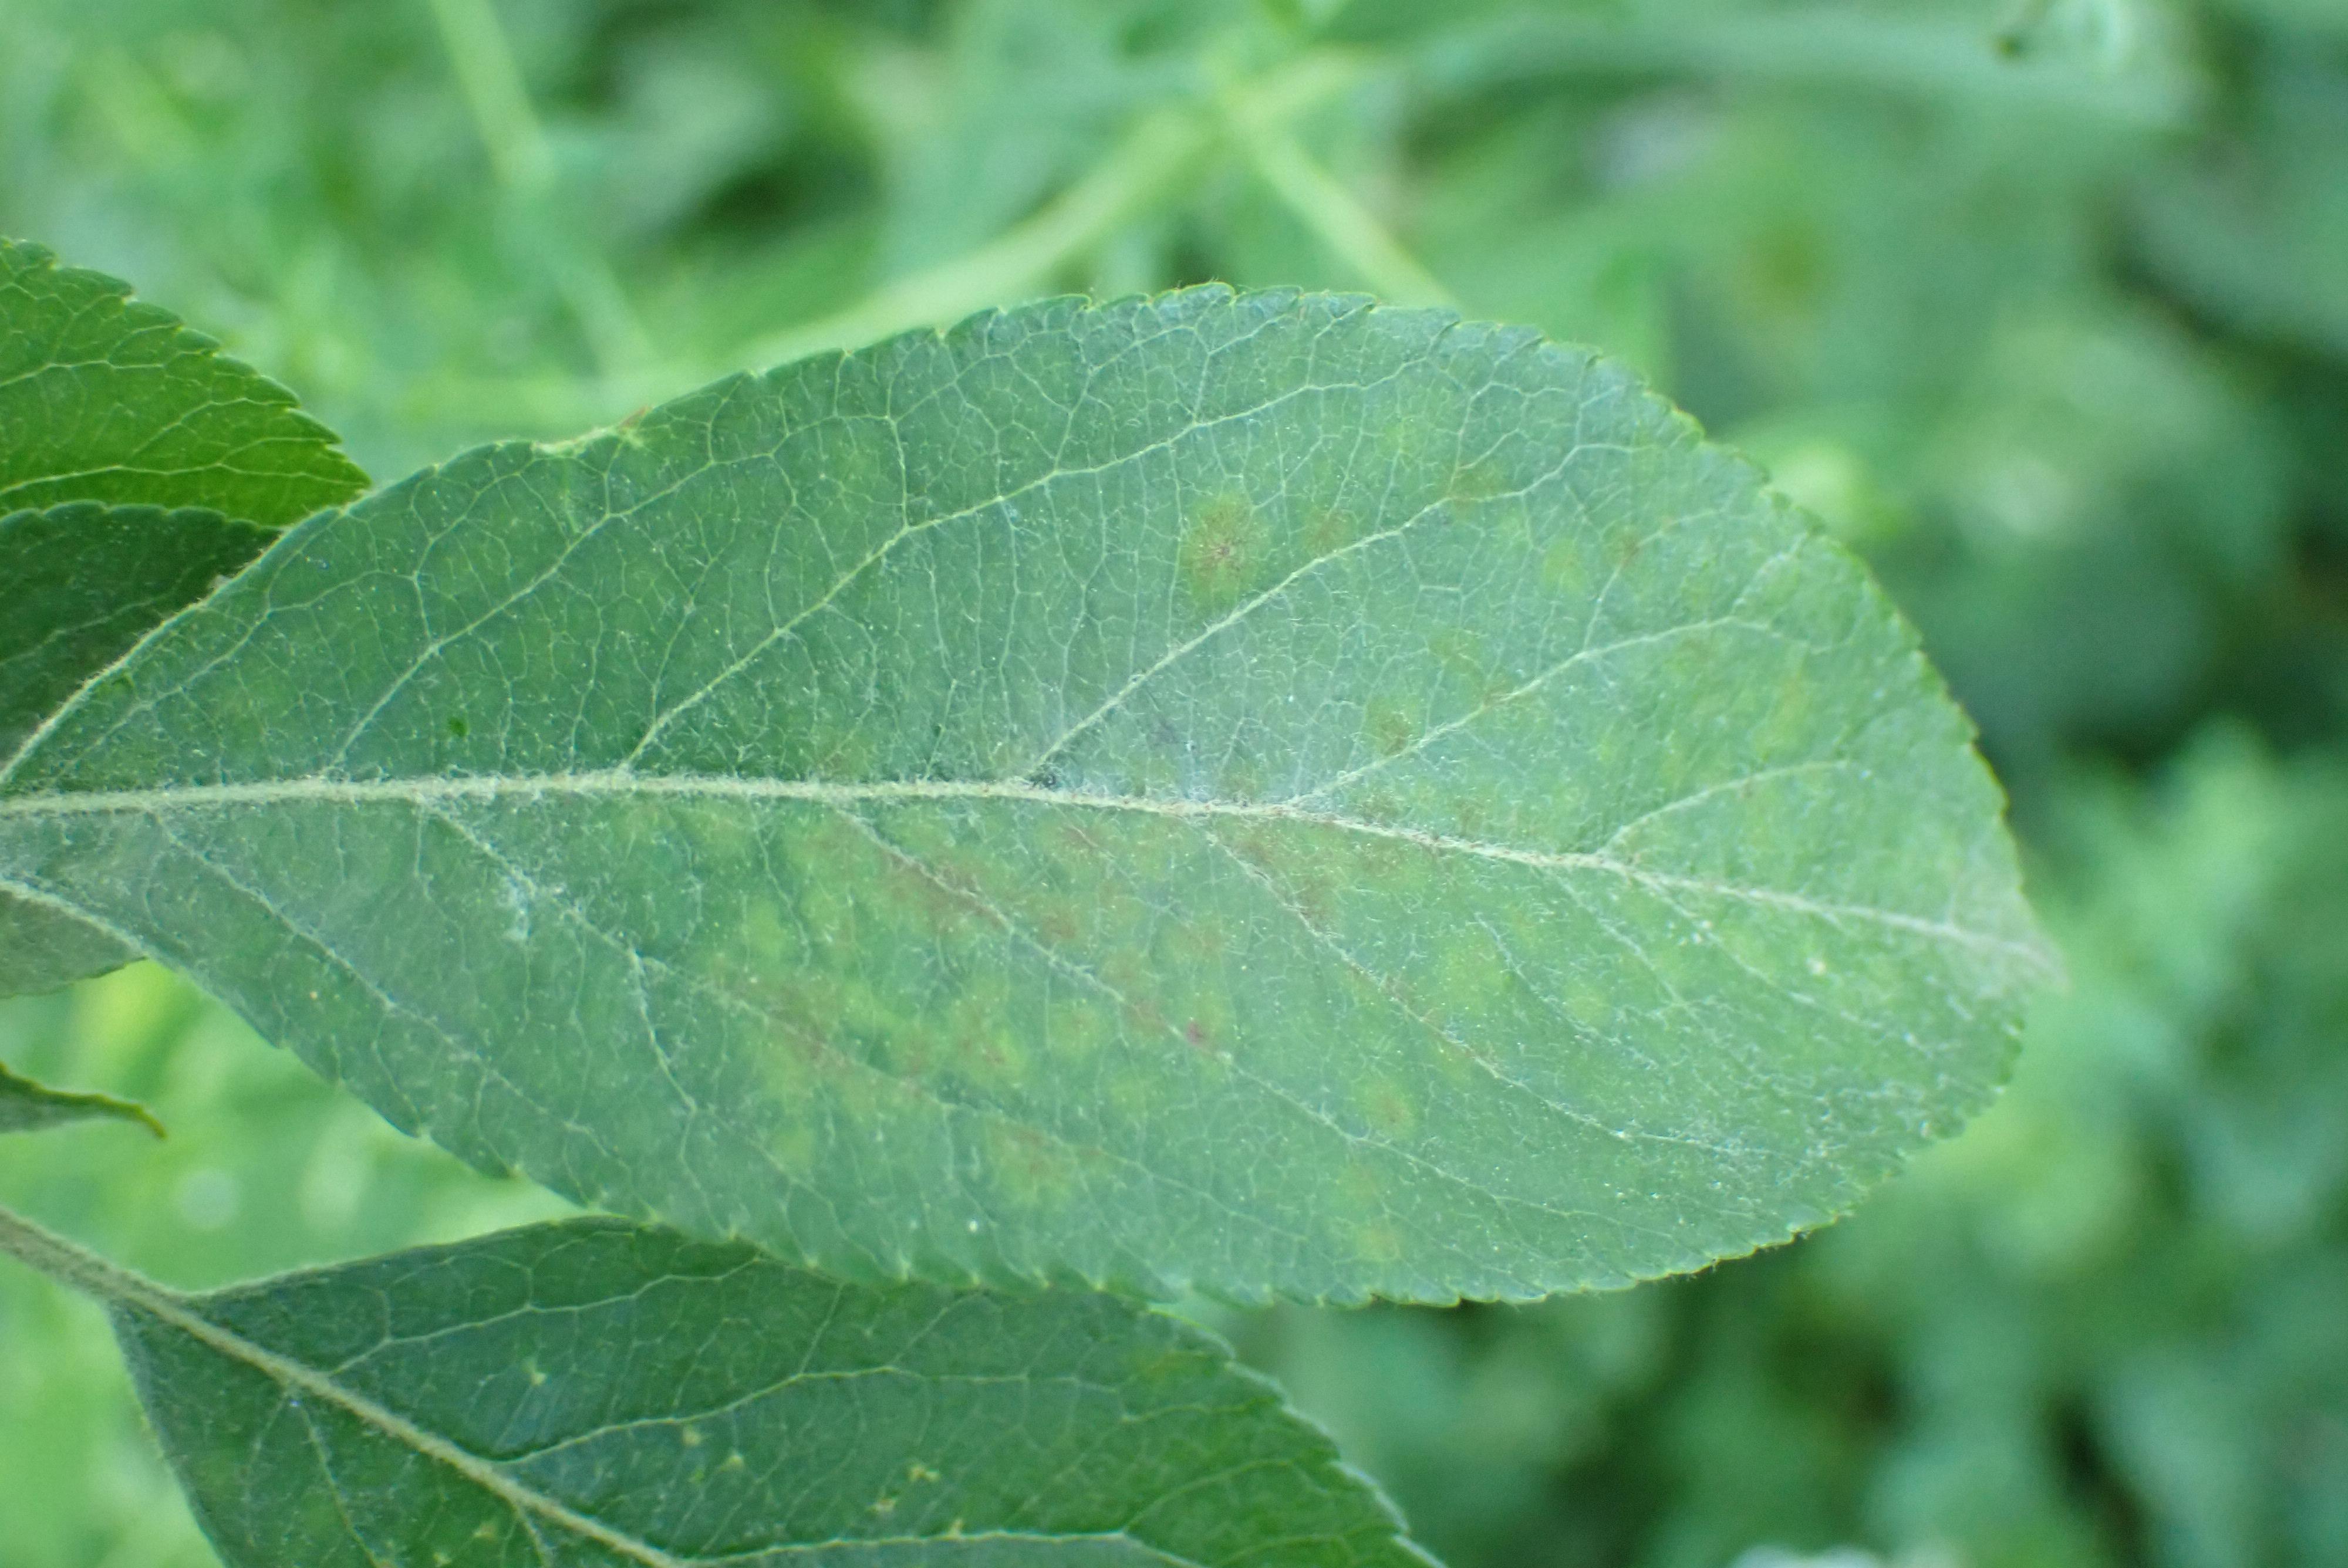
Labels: scab